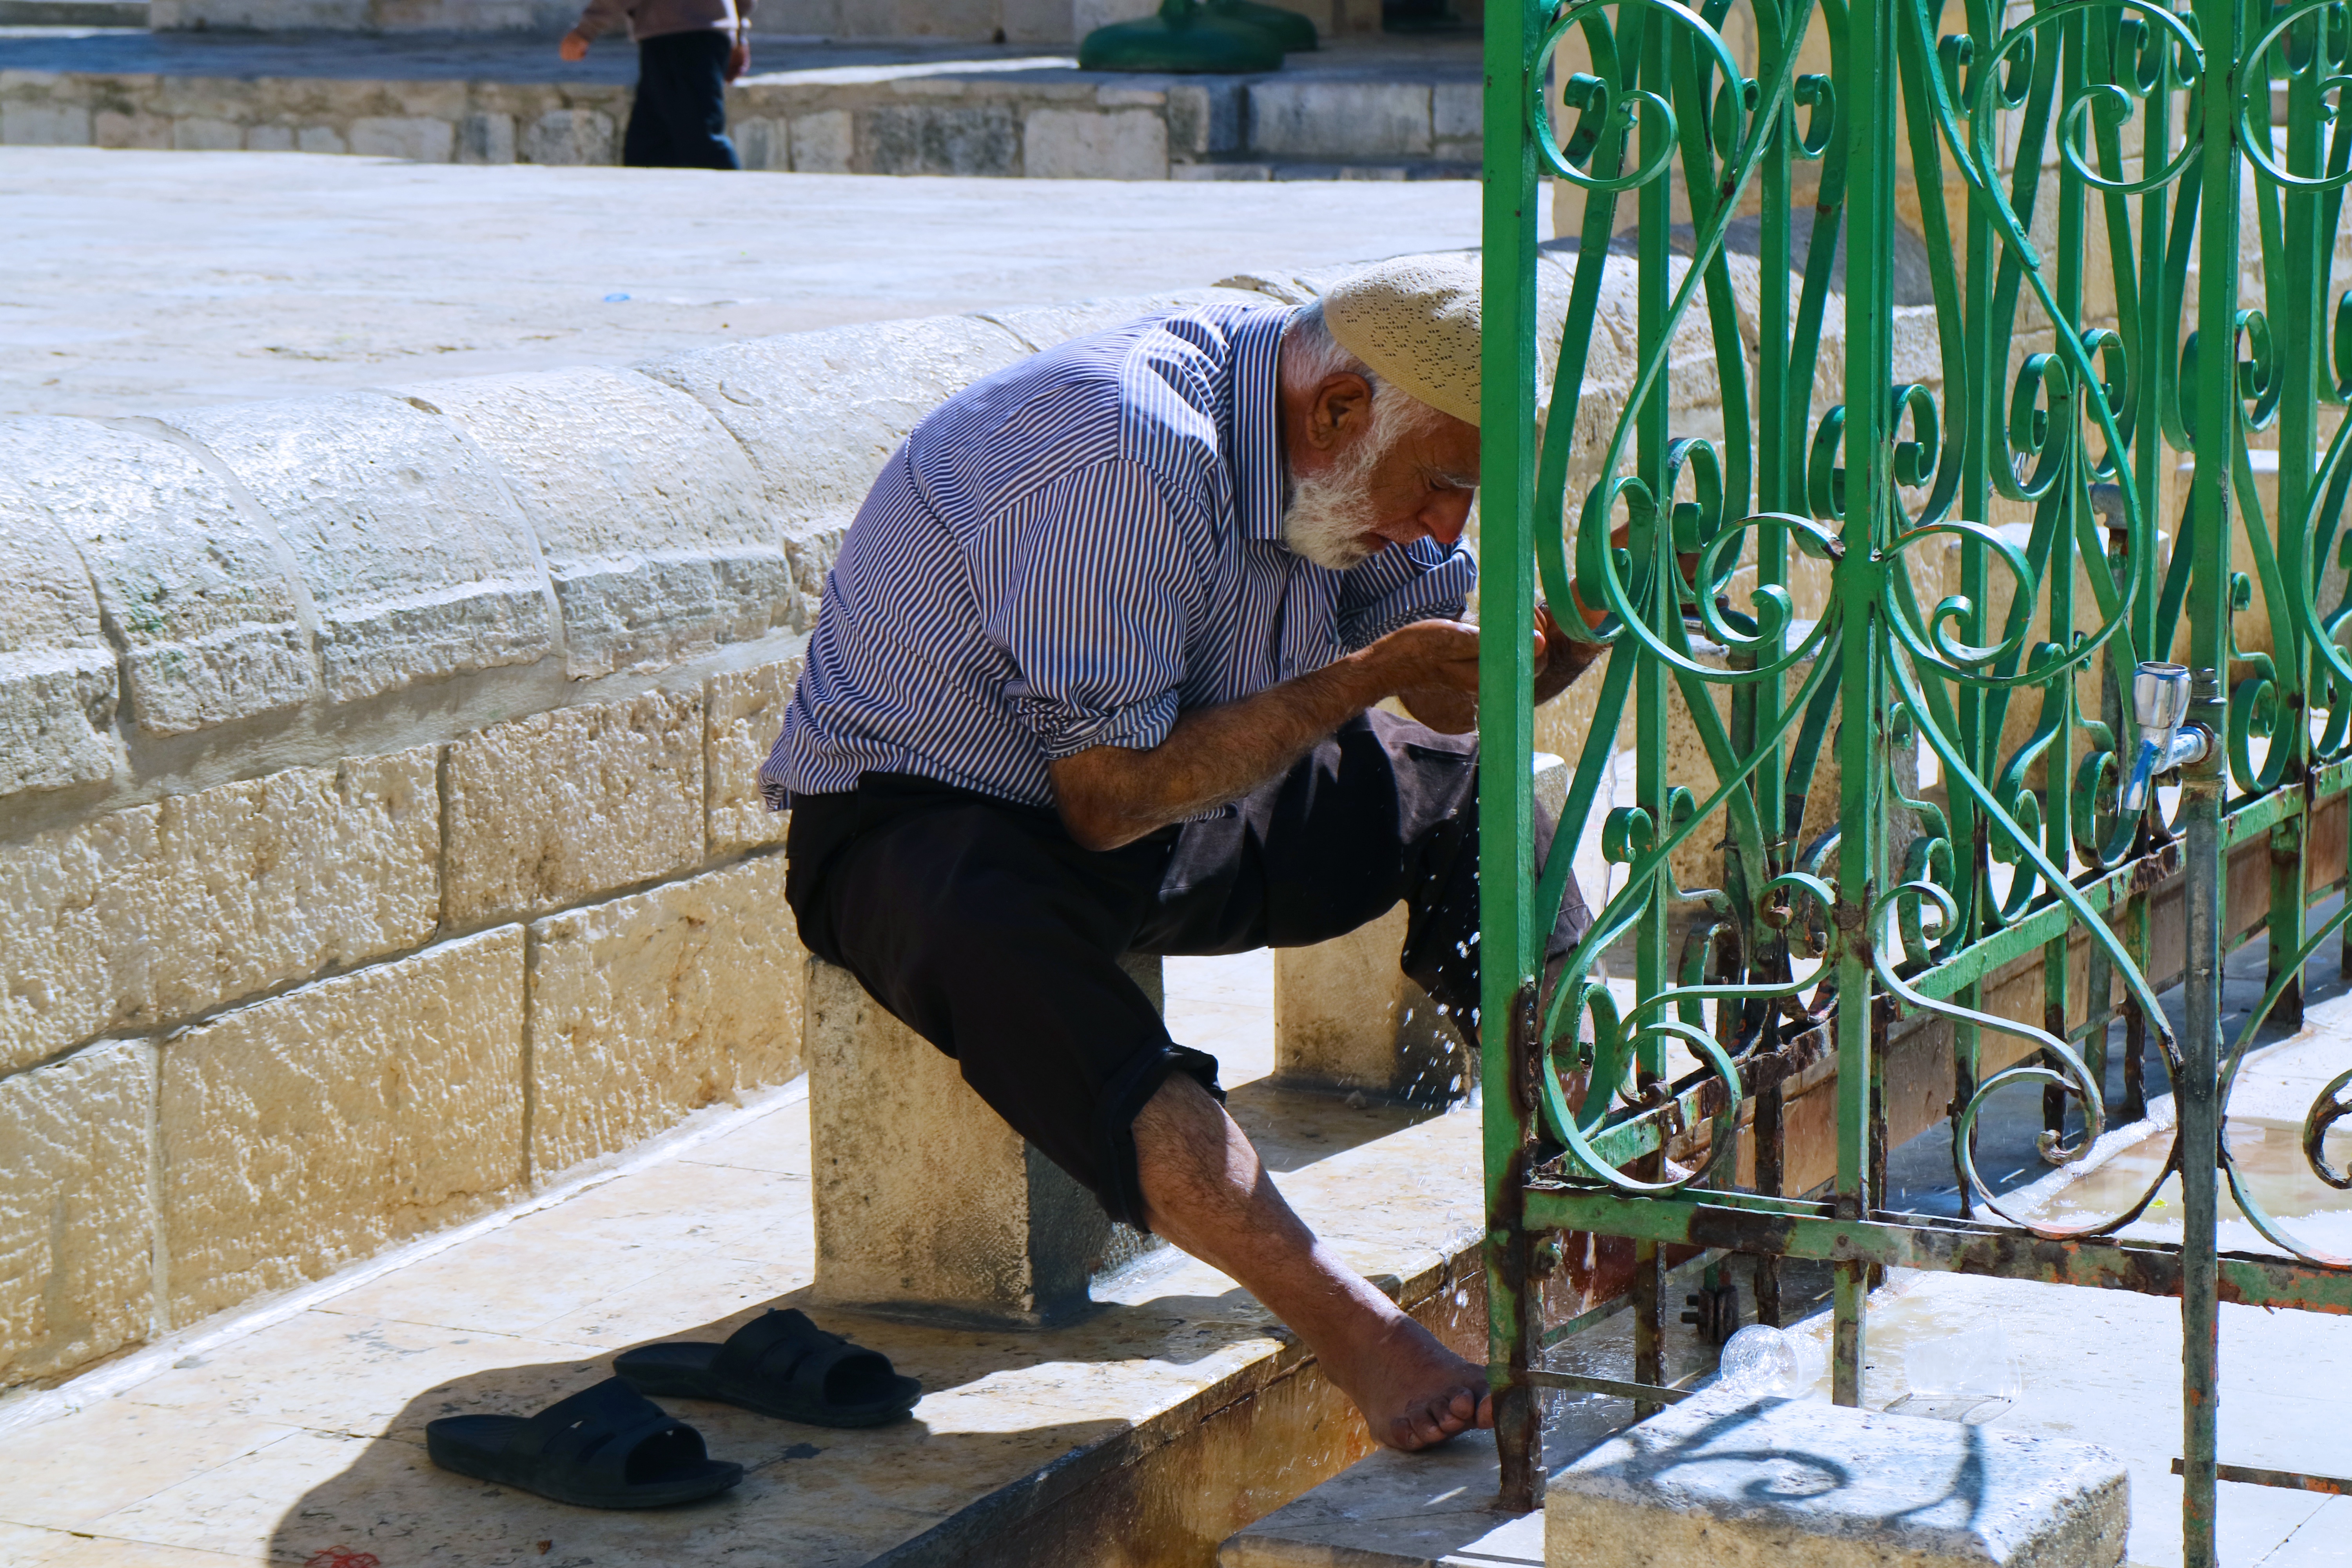
wood, art, bricklayer